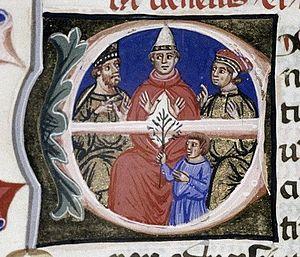
Guichard de Pontigny, né au début du XIIᵉ siècle et mort à Lyon le 27 septembre 1181, est un homme d'Église français, moine cistercien, abbé de Pontigny à partir de 1136 puis archevêque de Lyon à partir de 1165.